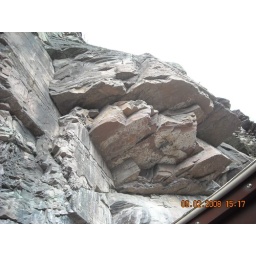
View of ledge over bus while stopped for road work